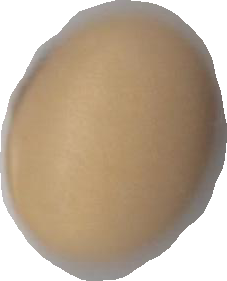
Variety: Anjasmoro